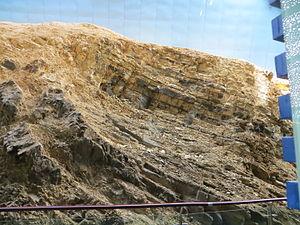
Les schistes de Maotianshan constituent le membre intermédiaire de la formation géologique dite formation de Yu'anshan dans la province de Yunnan en Chine, dans les villages d'Ercaicun et de Chengjiang.